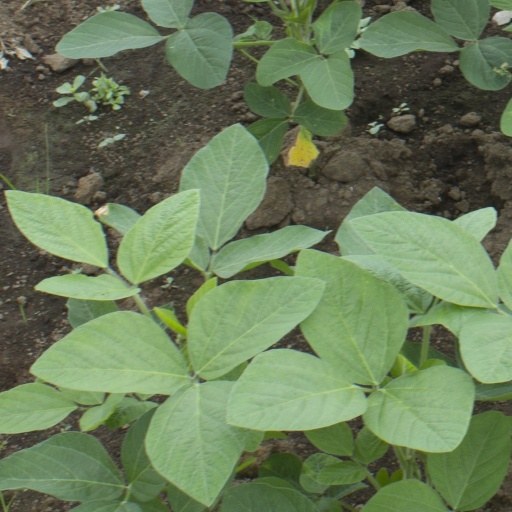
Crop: soybean